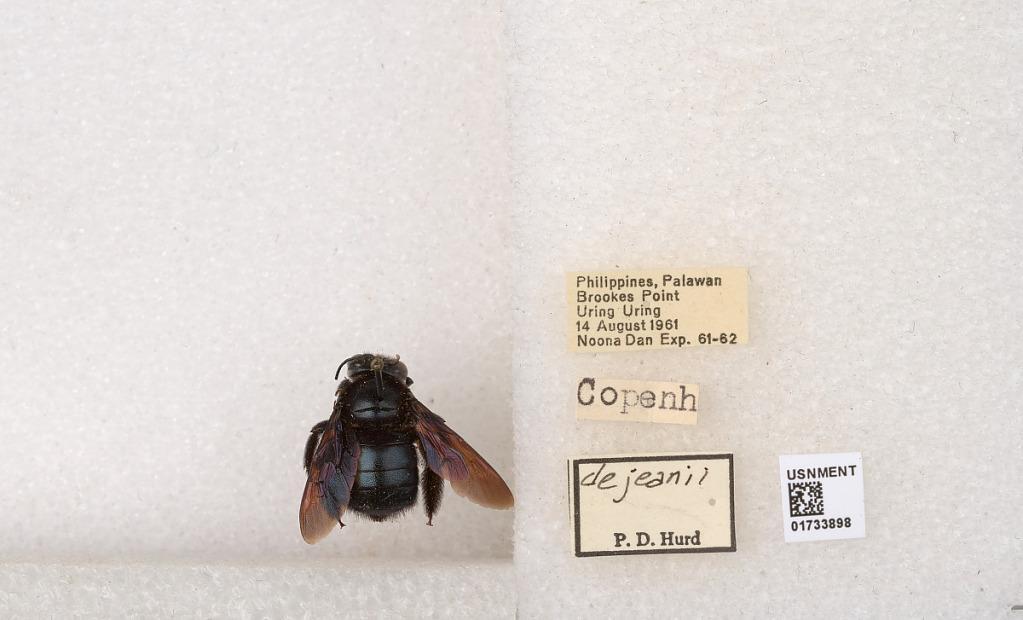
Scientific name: Xylocopa (Zonohirsuta) dejeanii dejeanii (Lepeletier)
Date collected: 1961-8-14
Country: Philippines
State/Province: Mimaropa
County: Palawan
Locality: Brooke's Point Uring Uring
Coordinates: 8.78, 117.83
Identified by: Hurd, P. D.